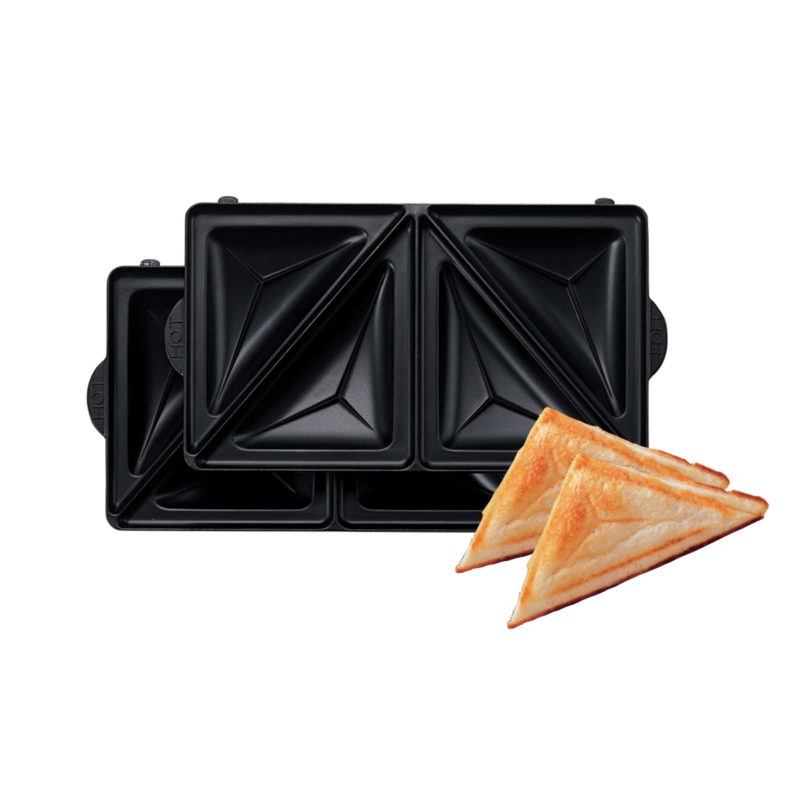
Vitantonio 三文治飛碟烤盤 PVWH-10-HT (VWH 系列適用)
Brand: Vitantonio
Category: Home & Garden > Kitchen & Dining > Kitchen Appliance Accessories > Waffle Iron Accessories > Sandwich Plates